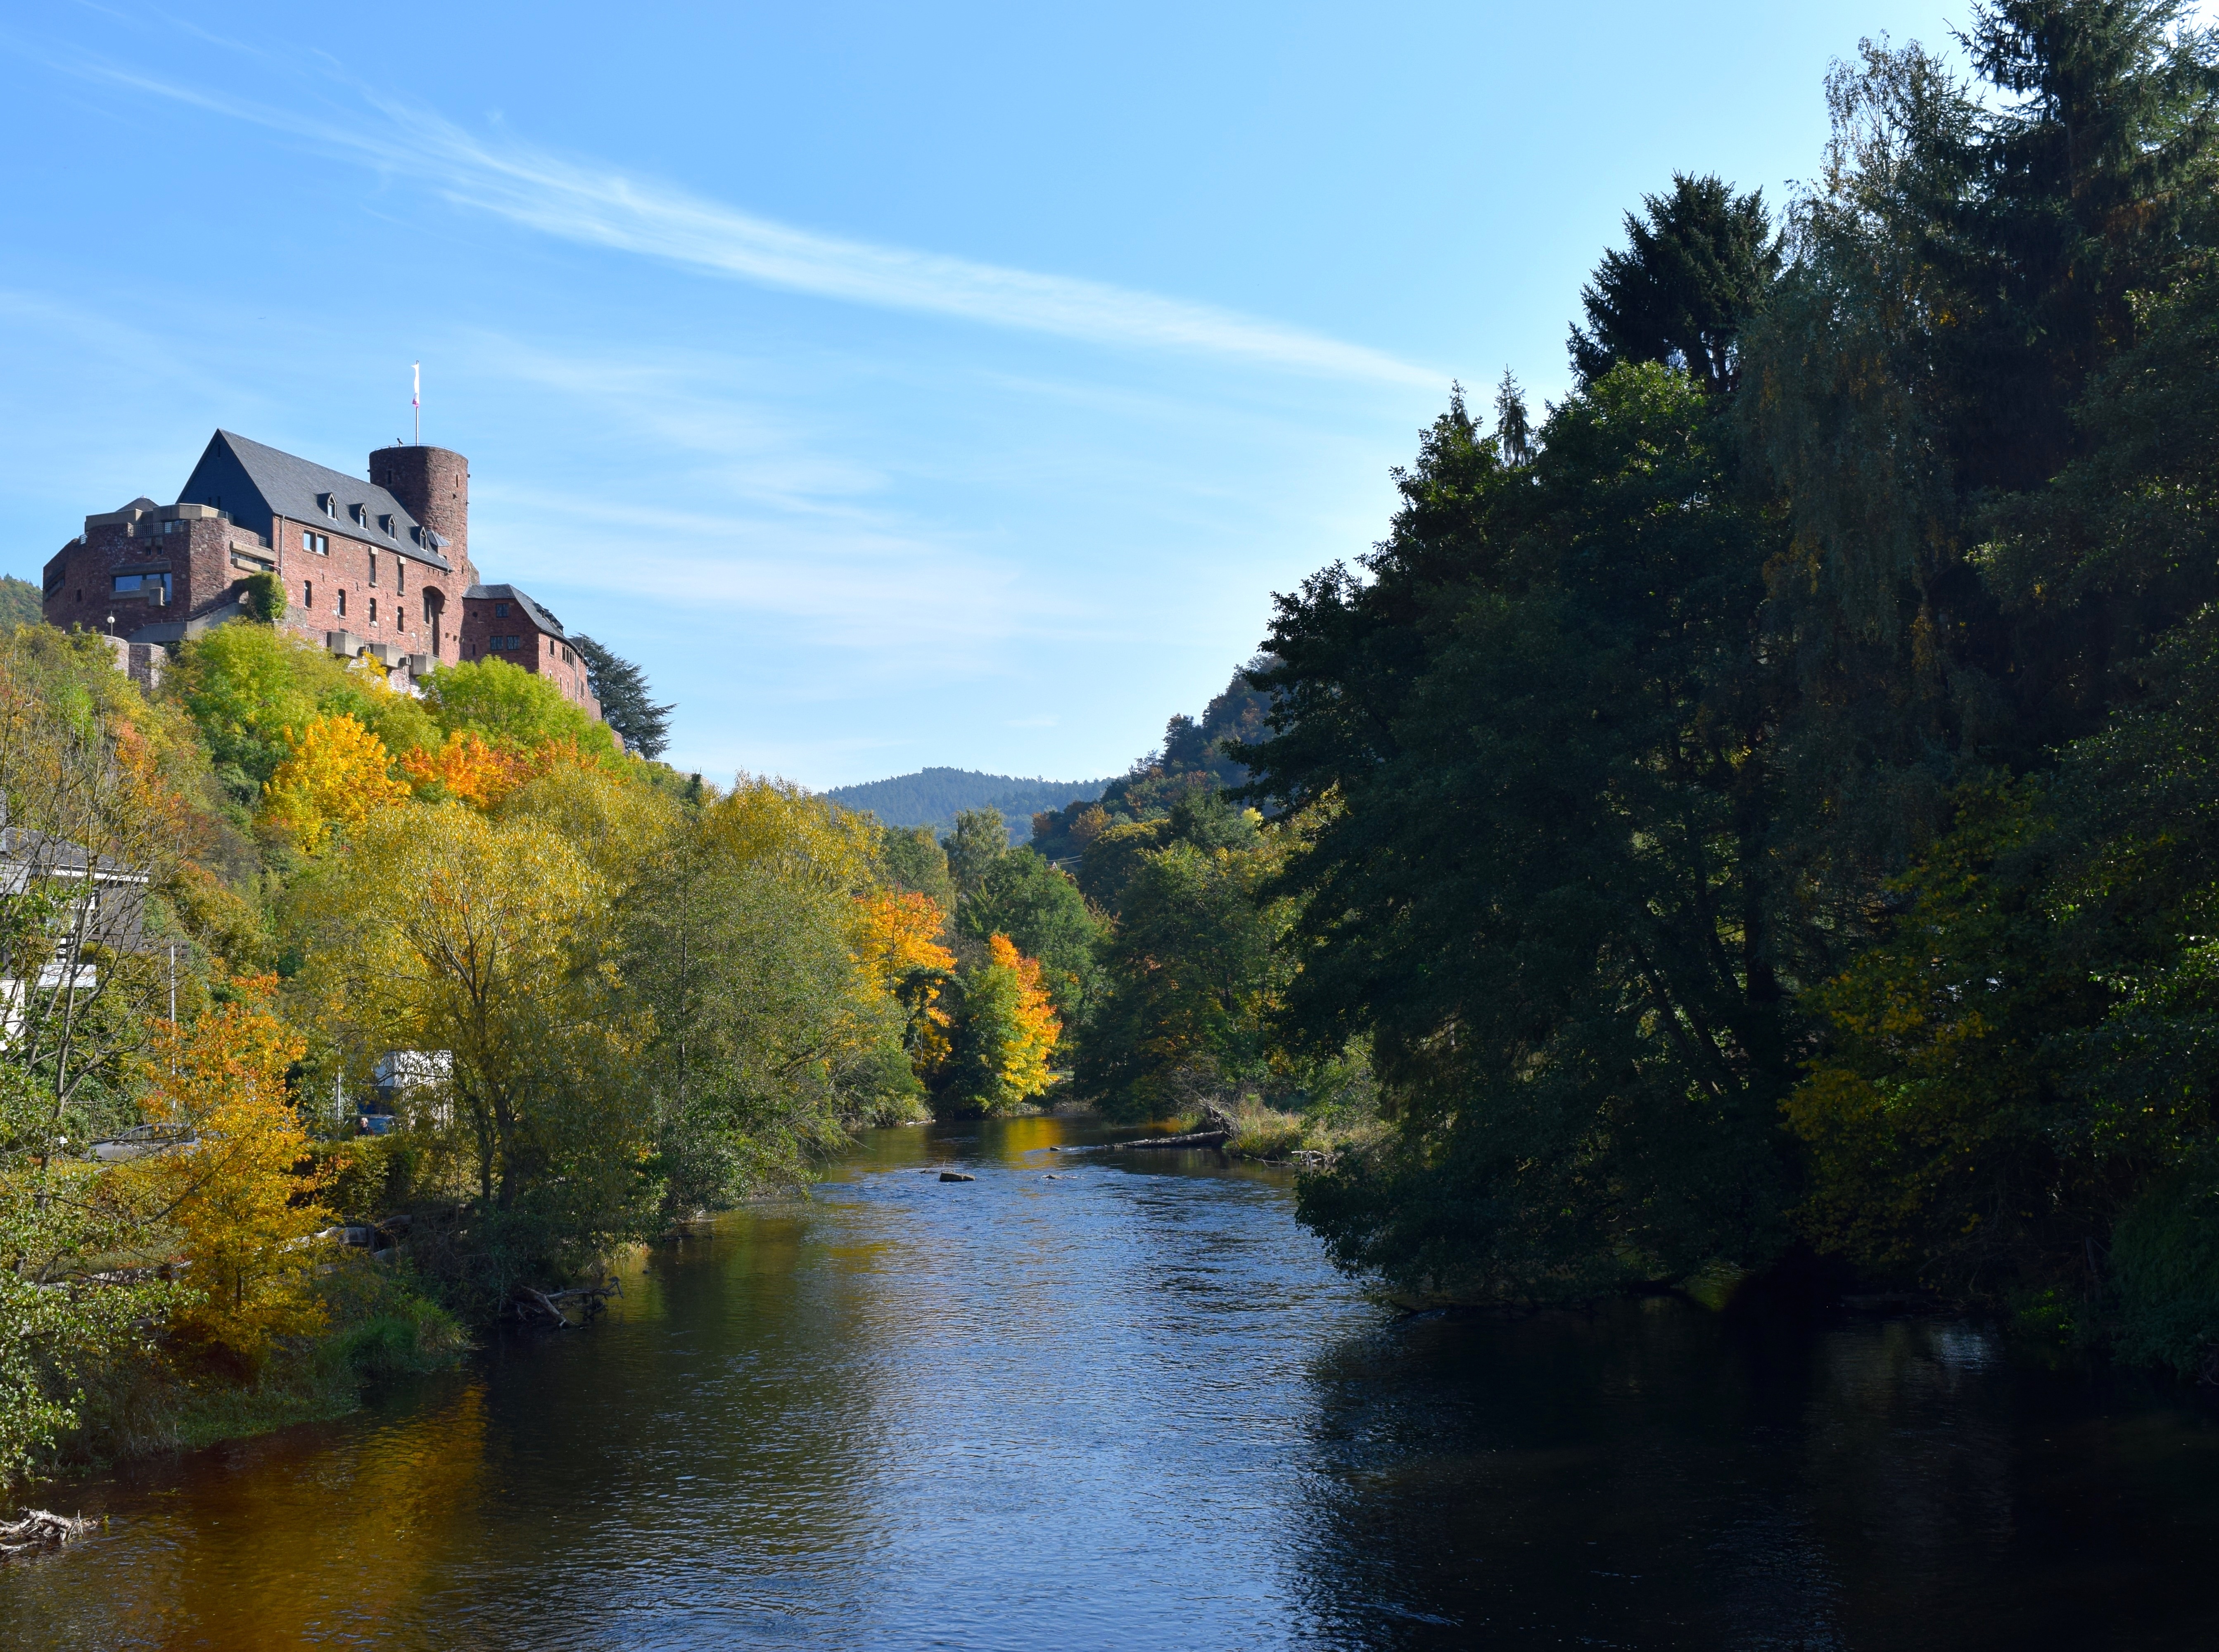
landscape, tree, nature, wilderness, mountain, leaf, flower, lake, building, river, mountain range, reflection, autumn, castle, season, waterway, fortress, knight, historically, middle ages, landform, geographical feature, woody plant